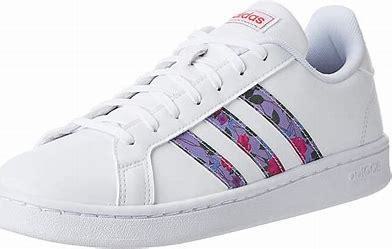
Brand: Adidas
Model: Grand Court